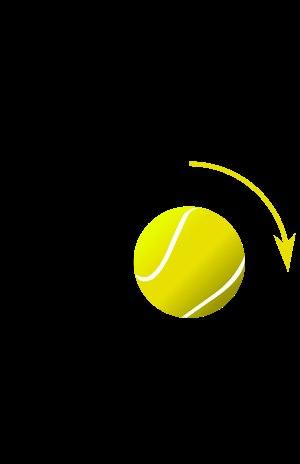
Le tennis est un sport de raquette qui oppose soit deux joueurs soit quatre joueurs qui forment deux équipes de deux. Les joueurs utilisent une raquette cordée verticalement et horizontalement à une tension variant avec la puissance ou l'effet que l'on veut obtenir.